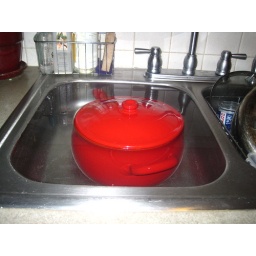
Soaking A Piral Pot in water in the sink (4)